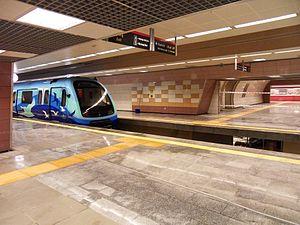
Le métro d'Istanbul est un des systèmes de transport en commun desservant la ville d'Istanbul, en Turquie. Le réseau présente 6 lignes au total qui est constitué d'une ligne de métro léger et de cinq lignes de métro lourd. Les lignes M1, M2, M3 et M6 sont situées sur la rive européenne du Bosphore et les lignes M4 et M5 sur la rive asiatique.